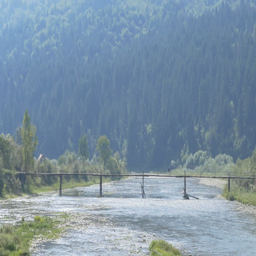
a man goes across the mountain river on a bridge